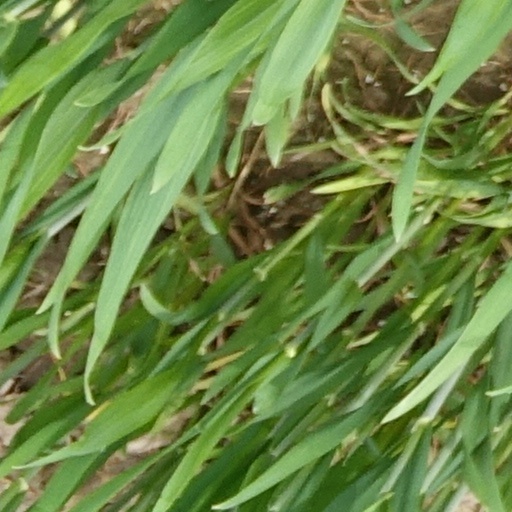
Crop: wheat